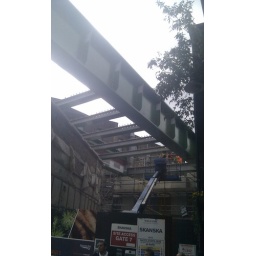
New railway bridge being put in near Bourough market